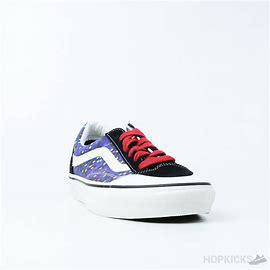
Brand: Vans
Model: Style 36 Decon Sf Skate